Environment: real
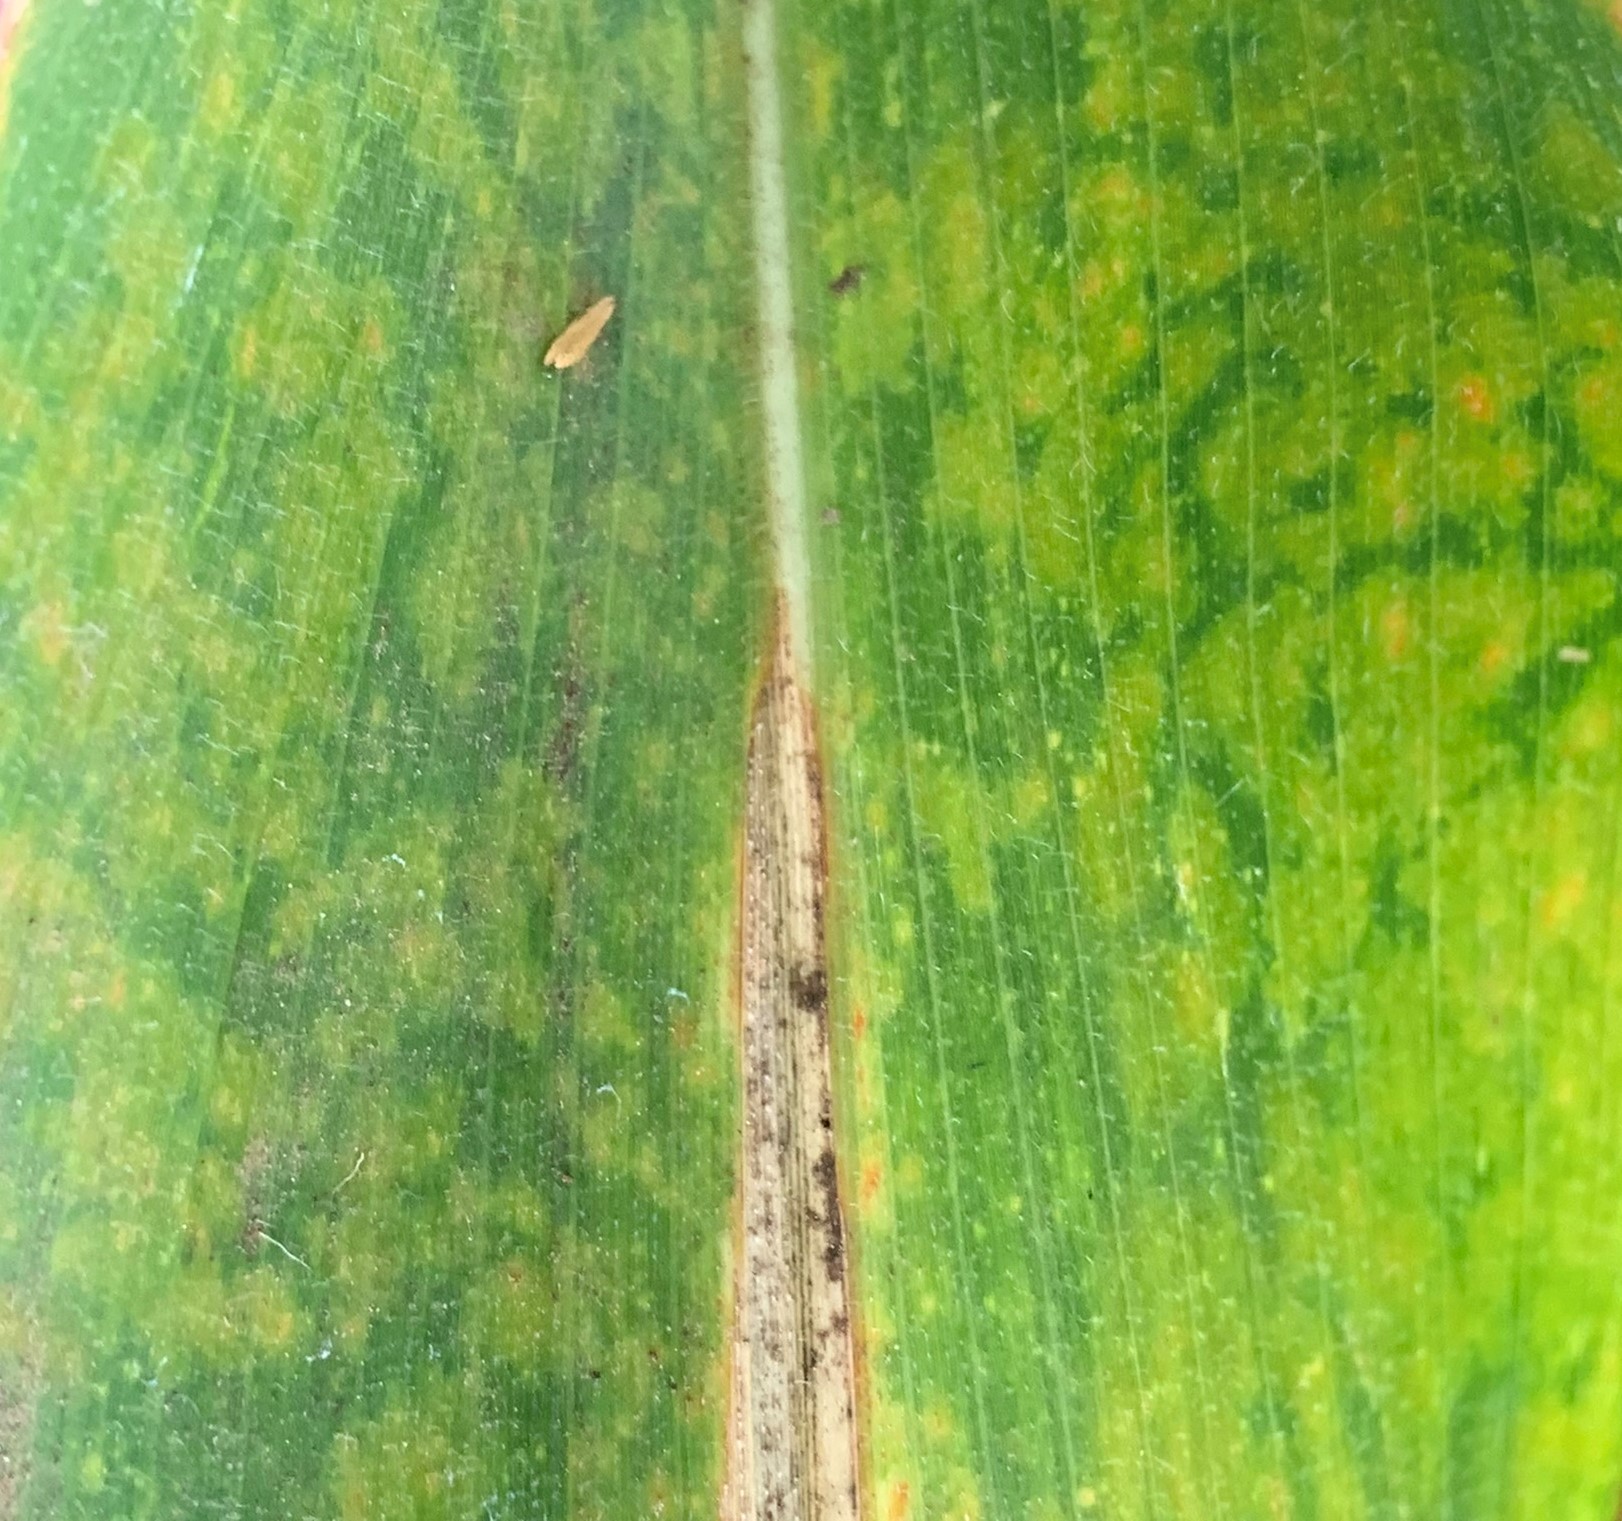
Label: lethal_necrosis